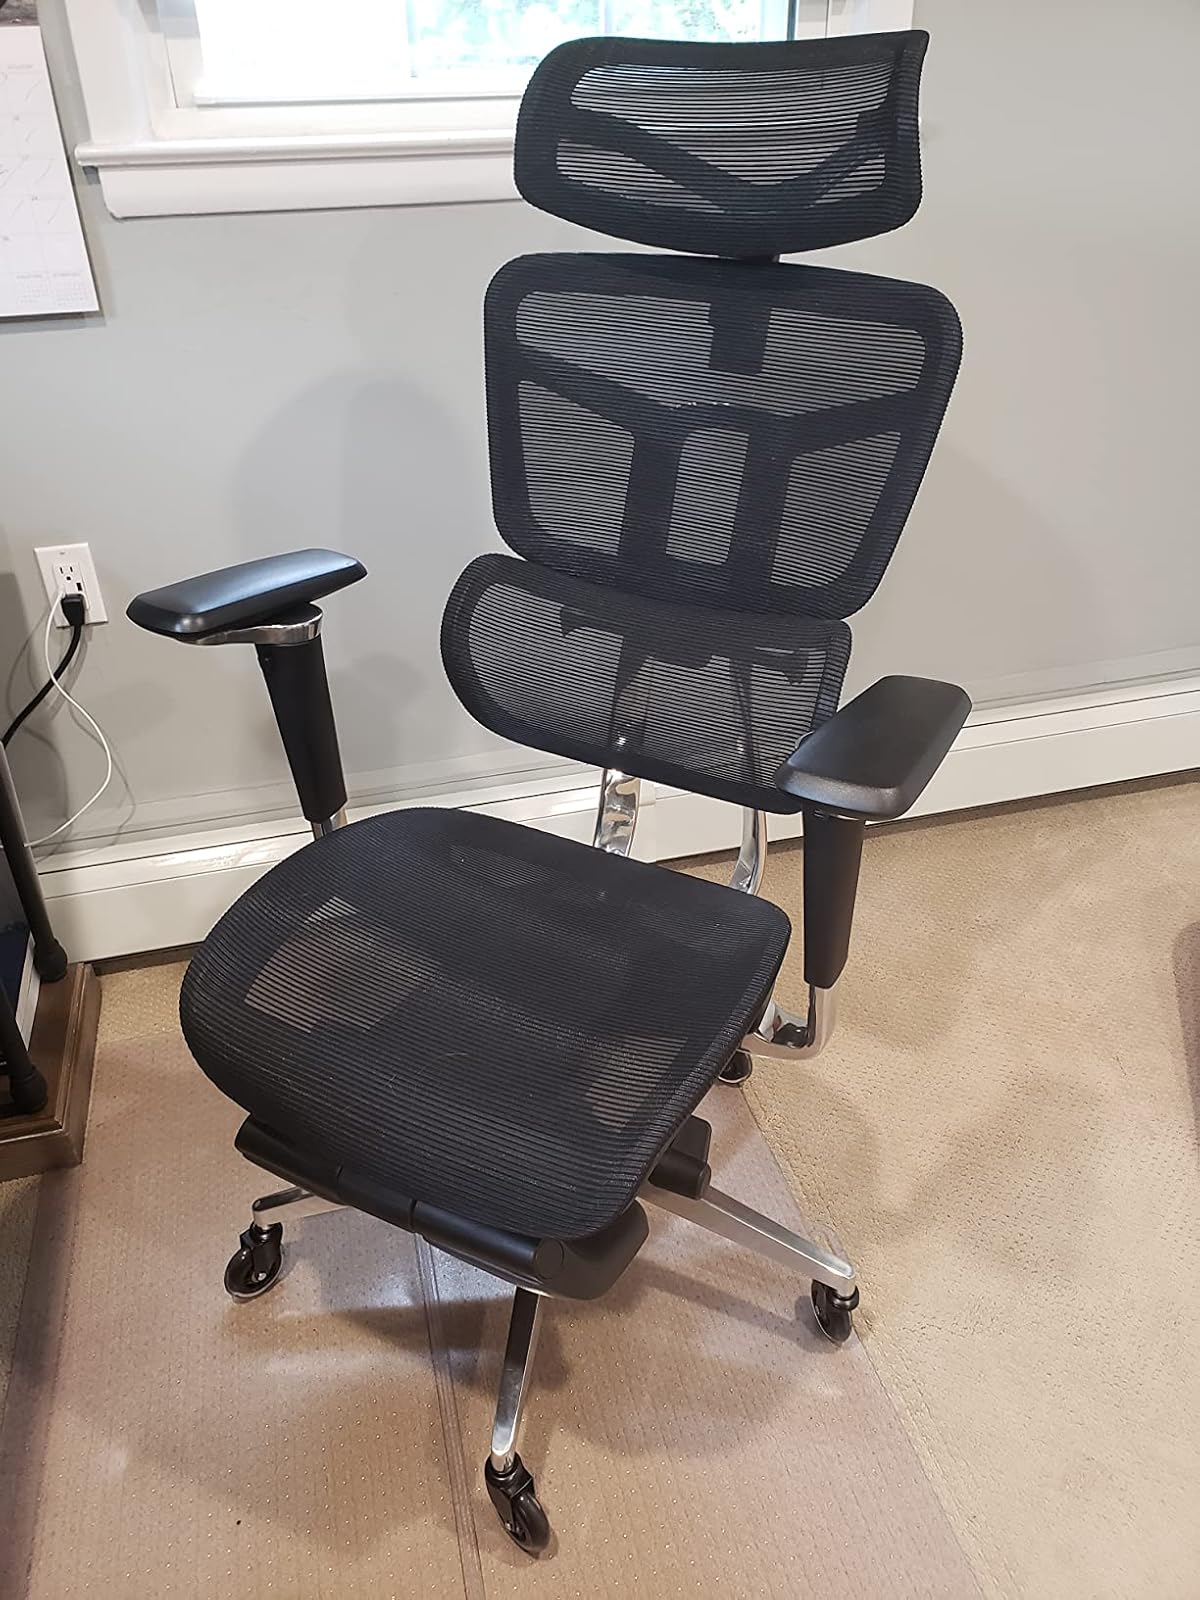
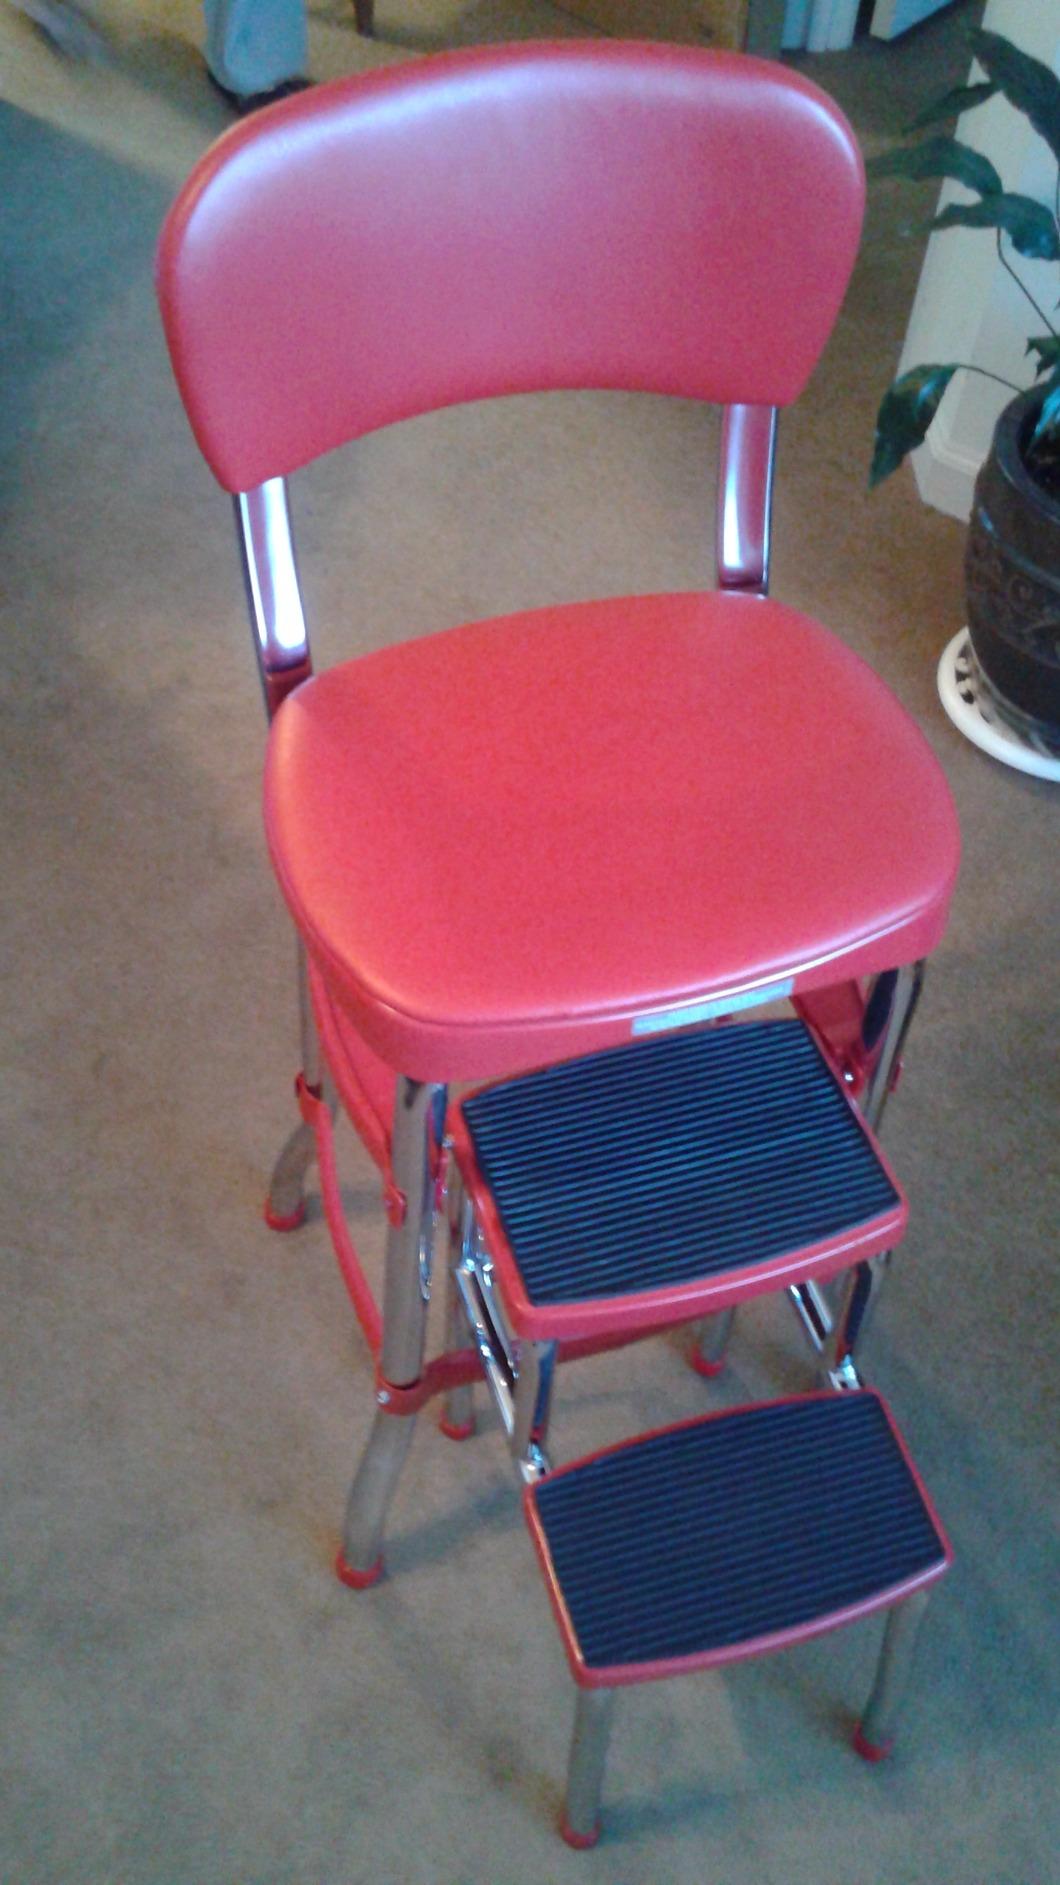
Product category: items_chair
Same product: no